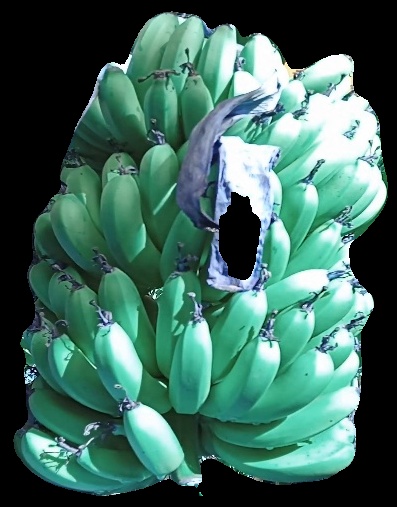
Variety: pachbale
Grade: grade1